Dharamshala

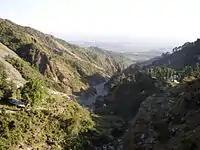
View of the Kangra Valley from Bhagsu Nag

Dharamshala has an average elevation of , covering an area of almost . Dharamsala is located in the Kangra Valley, in the shadow of the Dhauladhar mountains. The town is divided into two distinct sections "Lower Dharamshala" and McLeod Ganj with a narrow road surrounded by pine, Himalayan oak, and rhododendron connecting the regions.